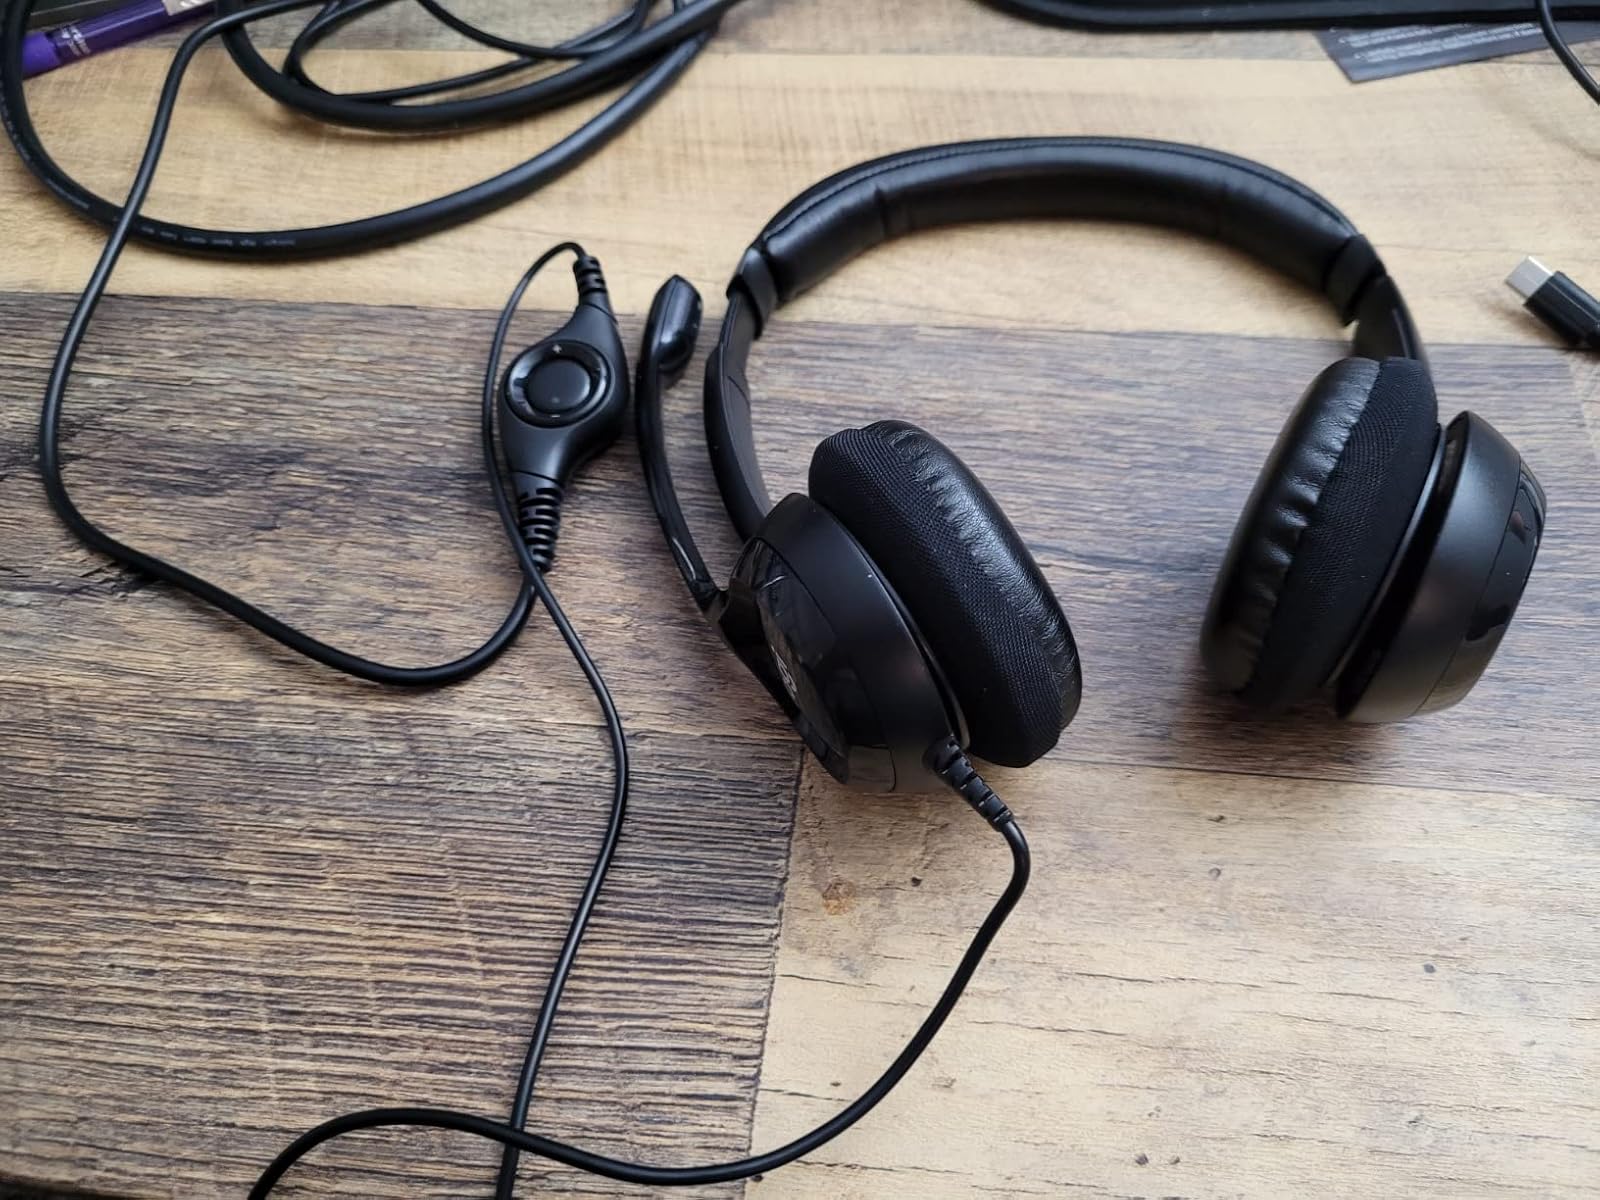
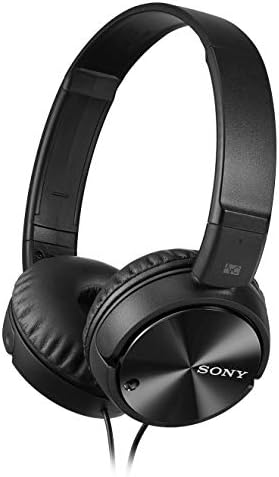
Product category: headphones
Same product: no